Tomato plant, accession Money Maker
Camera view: horizontal (90 deg, fisheye); turntable rotation: 120 degrees
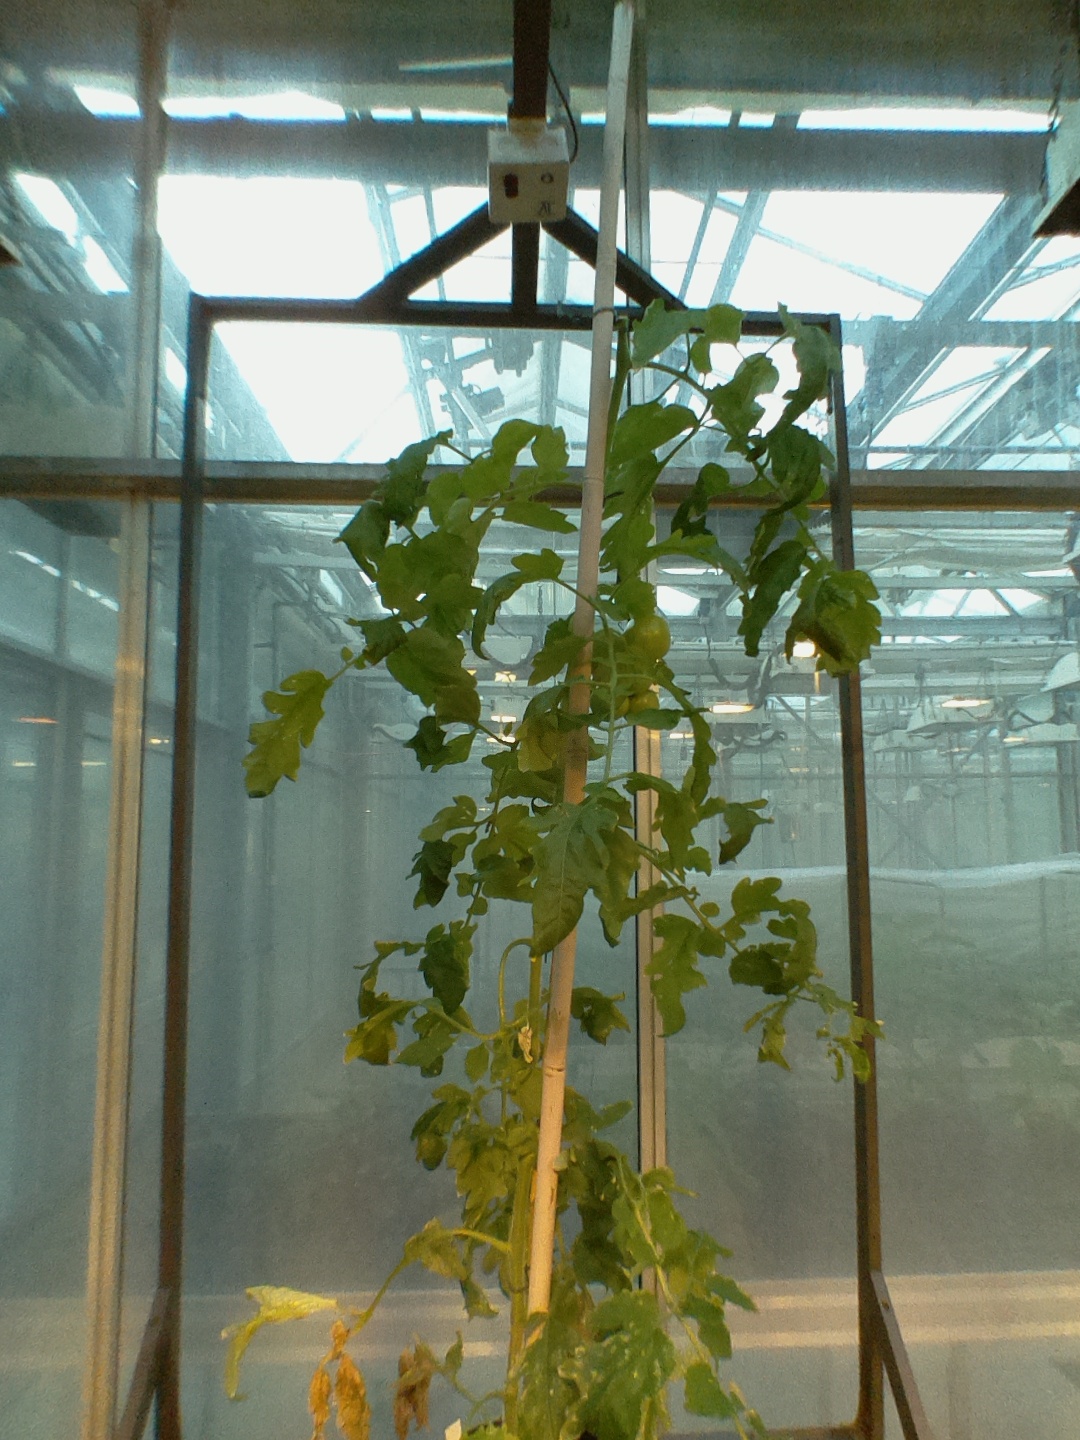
BBCH growth stage 75: 50%-60% of final fruit size